First Ward Triangle Historic District

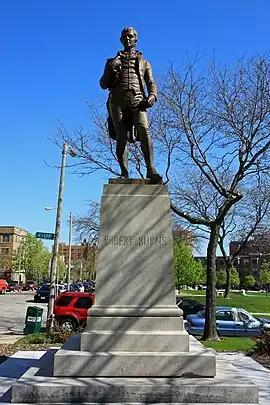
Close up of the statue of Robert Burns.

The district is built on land that was originally part of the area known as "Rogers' Addition", named for James H. Rogers—one of Milwaukee's earliest settlers. The area was platted in 1847.